Nong Khai railway station

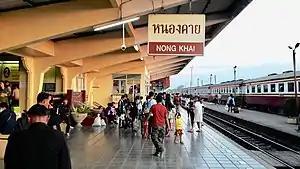

Nong Khai railway station is a railway station located in Mi Chai Sub-district, Mueang Nong Khai District, Nong Khai Province. It is a class 1 railway station located from Bangkok railway station.